Toyosato Station (Hokkaido)

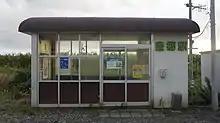
JR Hidaka-Main-Line, Toyosato Station building

Services on the 116 km section of the line between and have been suspended indefinitely since January 2015 due to storm damage.